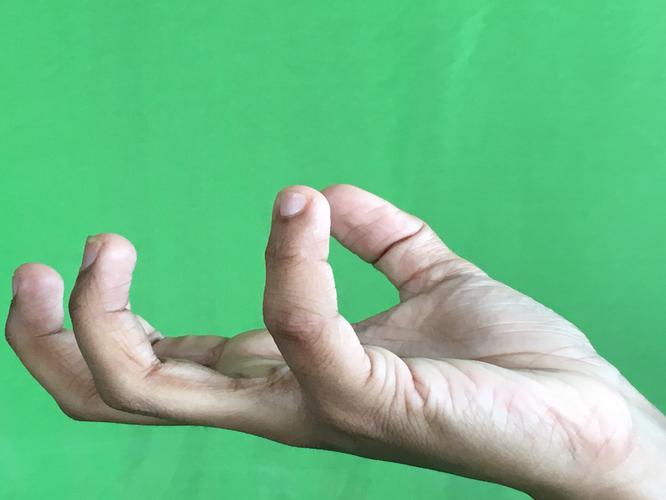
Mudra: Padmakosha
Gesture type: single_hand